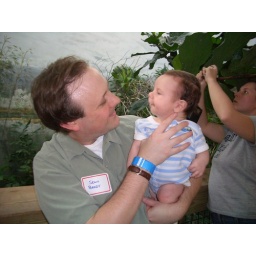
Smiling at dad in the bird house